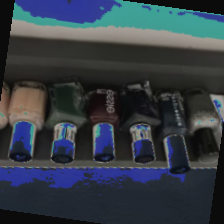
Label: no bracelet mod